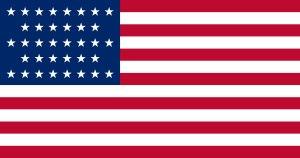
Cet article retrace la chronologie de l'évolution territoriale des États-Unis. Il liste les modifications géographiques intérieures et extérieures de ce pays.